Nova Performance Paragliders

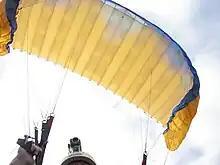
Nova paraglider performing big ears.

The company's first design, the Nova CXC was sewn by Papesh on his mother's home sewing machine. The company initially operated from Wolfgang Lechner's apartment.